Flyboat

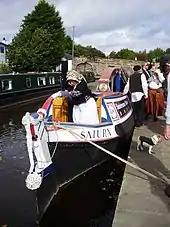
"Saturn", a restored 1906 fly-boat

In the early 17th century, the warship type became obsolete by the invention by the Dunkirkers of the frigate, then a small galleon type, although flyboats continued to be adapted in wartime for naval use until the 1670s. However, civilian Dutch "vlieboten" continued to be built and evolved during the 18th century into much larger cromsters ("kromstevens"), then flat coastal cargo ships up to 1200 tons. At the same time, the term flyboat was used for a swift fishing vessel on the Atlantic. In the 19th century, the term was used in England for canal boats, resembling small Dutch cromsters.